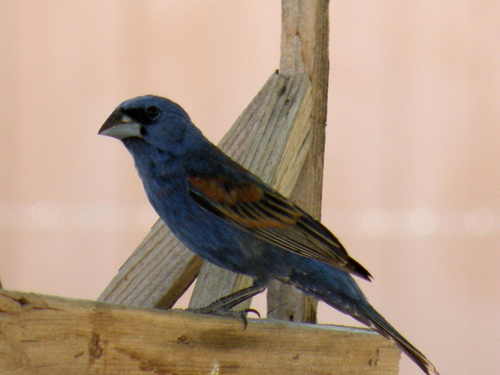
this colorful small bird gas a blue body, a gray and black beak, with brown wing bars.
this is a blue bird with a brown wing and a small pointed beak.
a small blue bird with brown feathers on the wings and a very short, thick beak.
this blue bird has brown and black wings and a thick beakblue bird with brown and black striped wings with a short pointed bill.
a small colorful bird with black an blue feathers covering most of its body except for the black, orange and white secondaries and inner and outer retrices.
short blur bird with yellow striped wings, with short whiet beak.
this bird is blue with brown and has a very short beak.
this bird has a black upper part of its beak and a white lower part of its beak.
this bird is blue with brown and has a very short beak.
Species: Blue Grosbeak